Lexus LFA

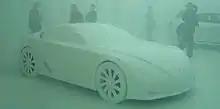
Lexus LF-A Salone Milano 2005 concept model at the Teatro dell'Arte in Milan

Lexus/Gazoo again entered two cars in the 2010 24 Hours of Nürburgring, in the SP8 class over 4,000 cc. The "Balance of Performance" required a minimum weight of , a restrictor diameter of 34.2 mm, and a fuel tank size of 120 litres. The No. 50 car won its class, and finished 18th overall with 142 laps, 12 laps down. The No. 50 car, with 4 Japanese drivers, did a fastest lap of 8:55.934 (average of 170.470 km/h), which was over 20 seconds slower than the top 10 challengers, and slower than last year's performance.